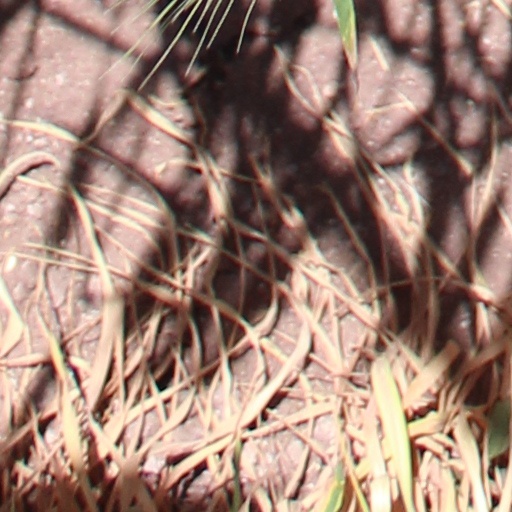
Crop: wheat